Cultural heritage of Kosovo

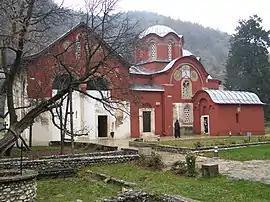
Patriarchate of Peć, the seat of the Serbian Orthodox Church from the 14th century

All three mark important facts of the Kosovar culture today. Kosovo has 2 official languages, Albanian and Serbian. Although they have strong Turkish roots in their folkloric music, the mass are not fluent in Turkish, it is only the elders in secular groups and municipalities that speak Turkish. The influence of the Ottomans had a spill-over effect of cultural and religious identity which resulted in the construction of many religious monuments and artifacts in Kosovo. Over 90% of Kosovar-Albanians are of Islamic religion primarily due to the occupation of the Ottoman Empire. Aside from Turkish-religious-structural influences, the current Kosovar culture was also influenced by other ethnic minorities within the region constituting, but not limited to: Roma, Serb, Bosnian, Ashkali, Gorani, etc. Thus, instruments like the Kemenche and traditional dances such as Hora from the Turkish culture become a symbol of Kosovar ethnic identity. Similarly, the instrument knows as the Cifteli, is also a widely used instrument in Kosovo with origins from the Turkish culture that dates back to the early Ottoman Empire.